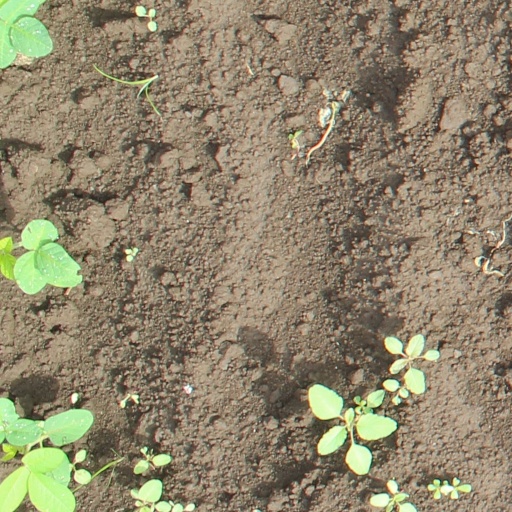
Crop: soybean